Caruru
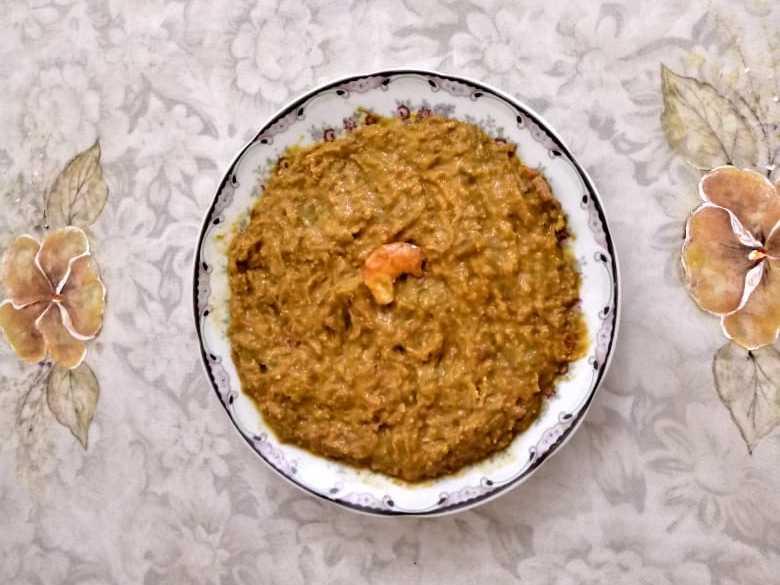
Also known as:
eo - Esperanto: Karuruo
es - Spanish: Caruru
it - Italian: Caruru
jv - Javanese: Caruru
ko - Korean: 카루루
pl - Polish: Caruru
pt - Portuguese: Caruru
Category: side dish (side dish)
Cuisine: Brazilian
Associated cuisines: Brazilian
Area: Bahia
Countries: Brazil
Region: South America, , , ,
The food made from okra, onion, shrimp, palm oil and toasted nuts (peanuts and/or cashews).